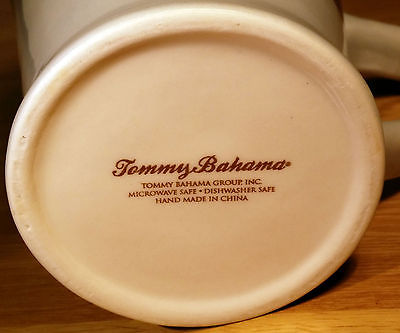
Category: mug